West Virginia

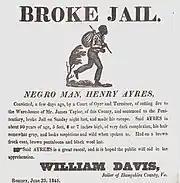
Escaped slave broadside, Hampshire County, West Virginia, 1845

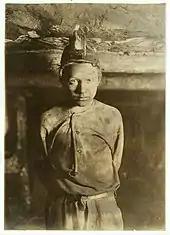
Child laborer photographed by Lewis Hine in the coal mines of West Virginia, 1908

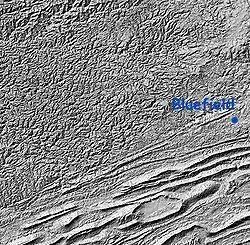
Shaded relief map of the Cumberland Plateau and Ridge-and-valley Appalachians

West Virginia was the only state in the Union to separate from a Confederate state (Virginia) during the Civil War. In Richmond on April 17, 1861, the Virginia Secession Convention of 1861 voted to secede from the Union, but of the 49 delegates from the northwestern corner (which ultimately became West Virginia) only 17 voted in favor of the Ordinance of Secession, while 30 voted against (with two abstentions). Almost immediately after that vote, a mass meeting at Clarksburg recommended that each county in northwestern Virginia send delegates to a convention to meet in Wheeling on May 13, 1861. When this First Wheeling Convention met, 425 delegates from 25 counties were present, though more than one-third of the delegates were from the northern panhandle area. Soon there was a division of sentiment.